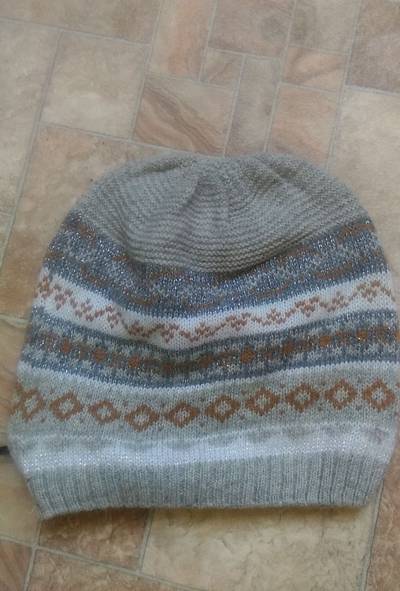
Waste category: clothes